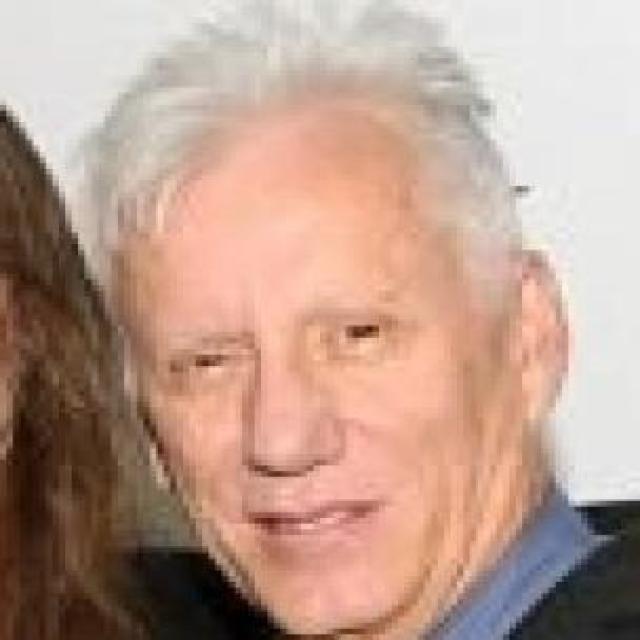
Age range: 45-64